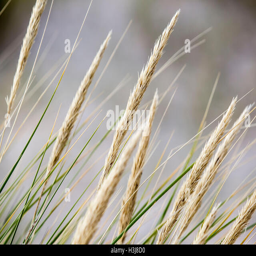
grass blowing in the wind